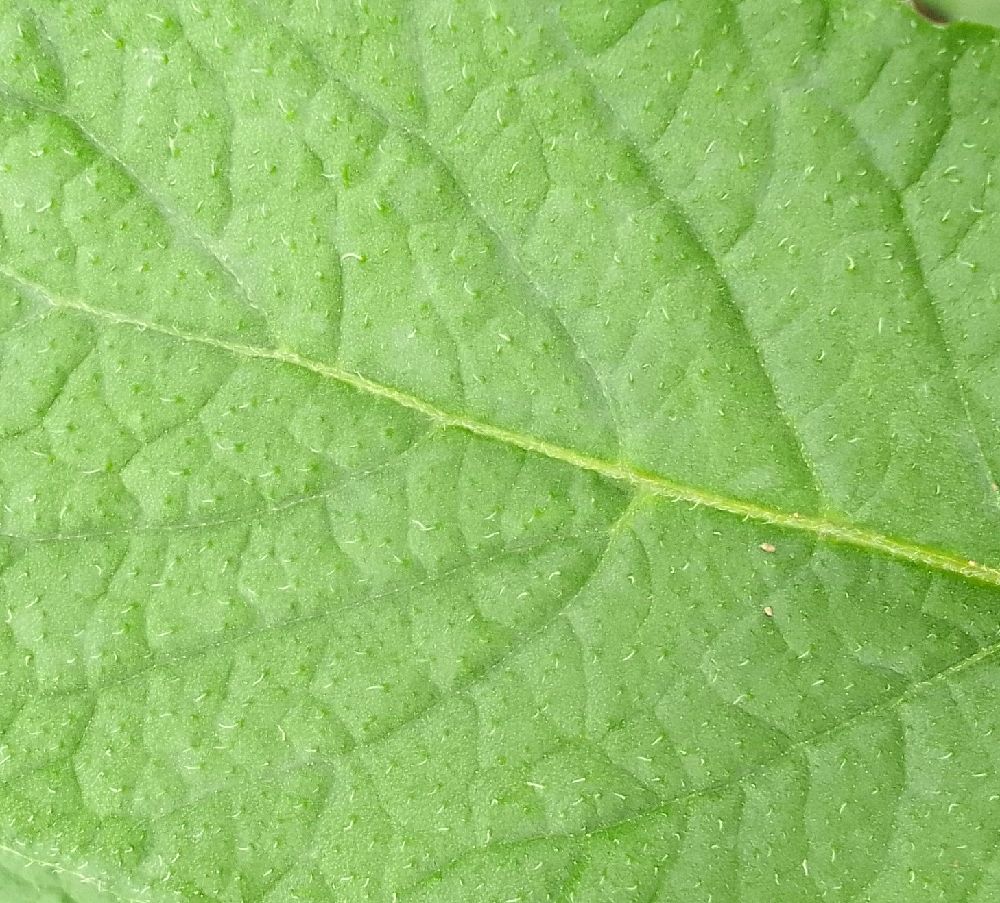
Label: Healthy